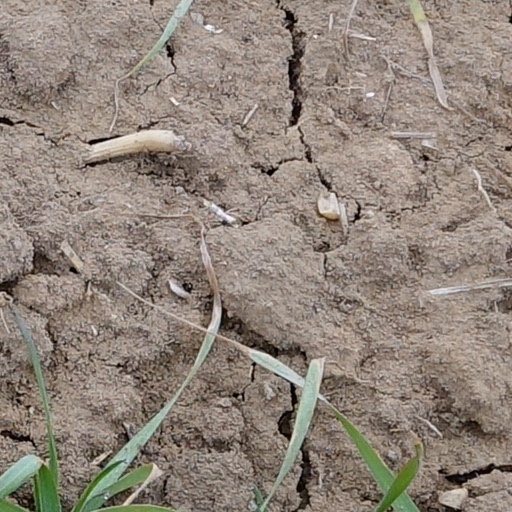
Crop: wheat